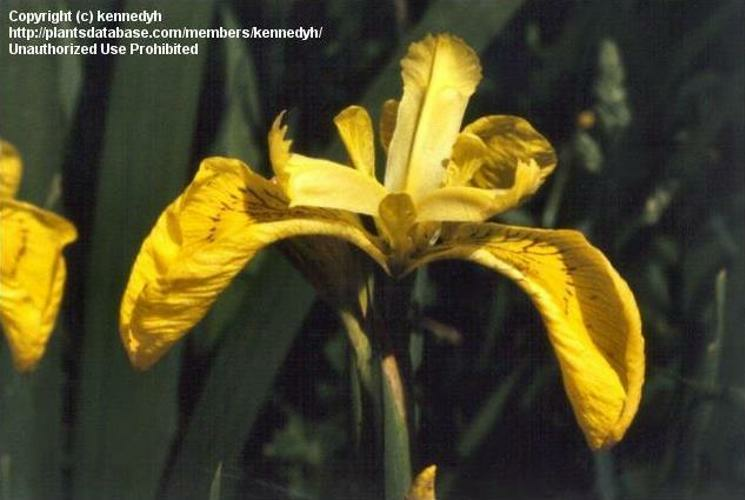
Flower: yellow iris